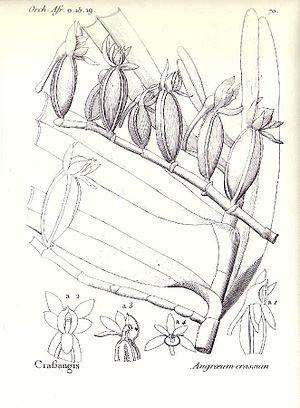
Louis Marie Aubert du Petit Thouars, est un botaniste français né le 5 novembre 1758 au château de Boumais près de Saumur et mort le 12 mai 1831 à Paris.